Intermeccanica

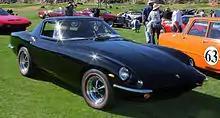
"Griffith 600" coupé (1966)

In 1966, a new project was started with Jack Griffith of Long Island, New York, for a larger production all steel car with more financing. Griffith had previously been responsible for a similar transatlantic venture, the TVR Griffith 200. Ex-BRM chassis designer John Crosthwaite, working as a consultant for Griffith (and later for Reisner on the Italia), designed the chassis for the Robert Cumberford shaped car called the Griffith GT. The Cumberford designs were finished and refined by Franco Scaglione and a Griffith was shown with a Plymouth 4.5 L V8 engine at the 1966 New York Motor Show.